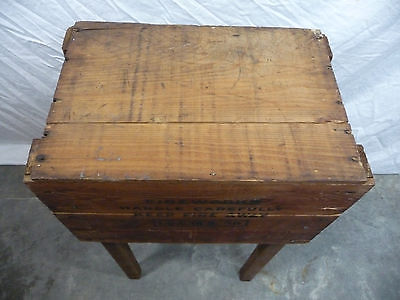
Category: table